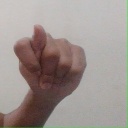
अक्षर: ट